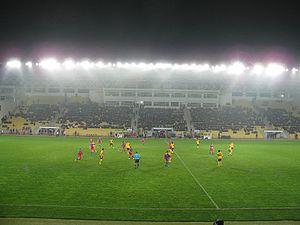
Le Football Club Sheriff Tiraspol, plus couramment abrégé en Sheriff Tiraspol, est un club moldave de football fondé le 4 avril 1997 par la Sheriff et basé dans la ville de Tiraspol, en Transnistrie.